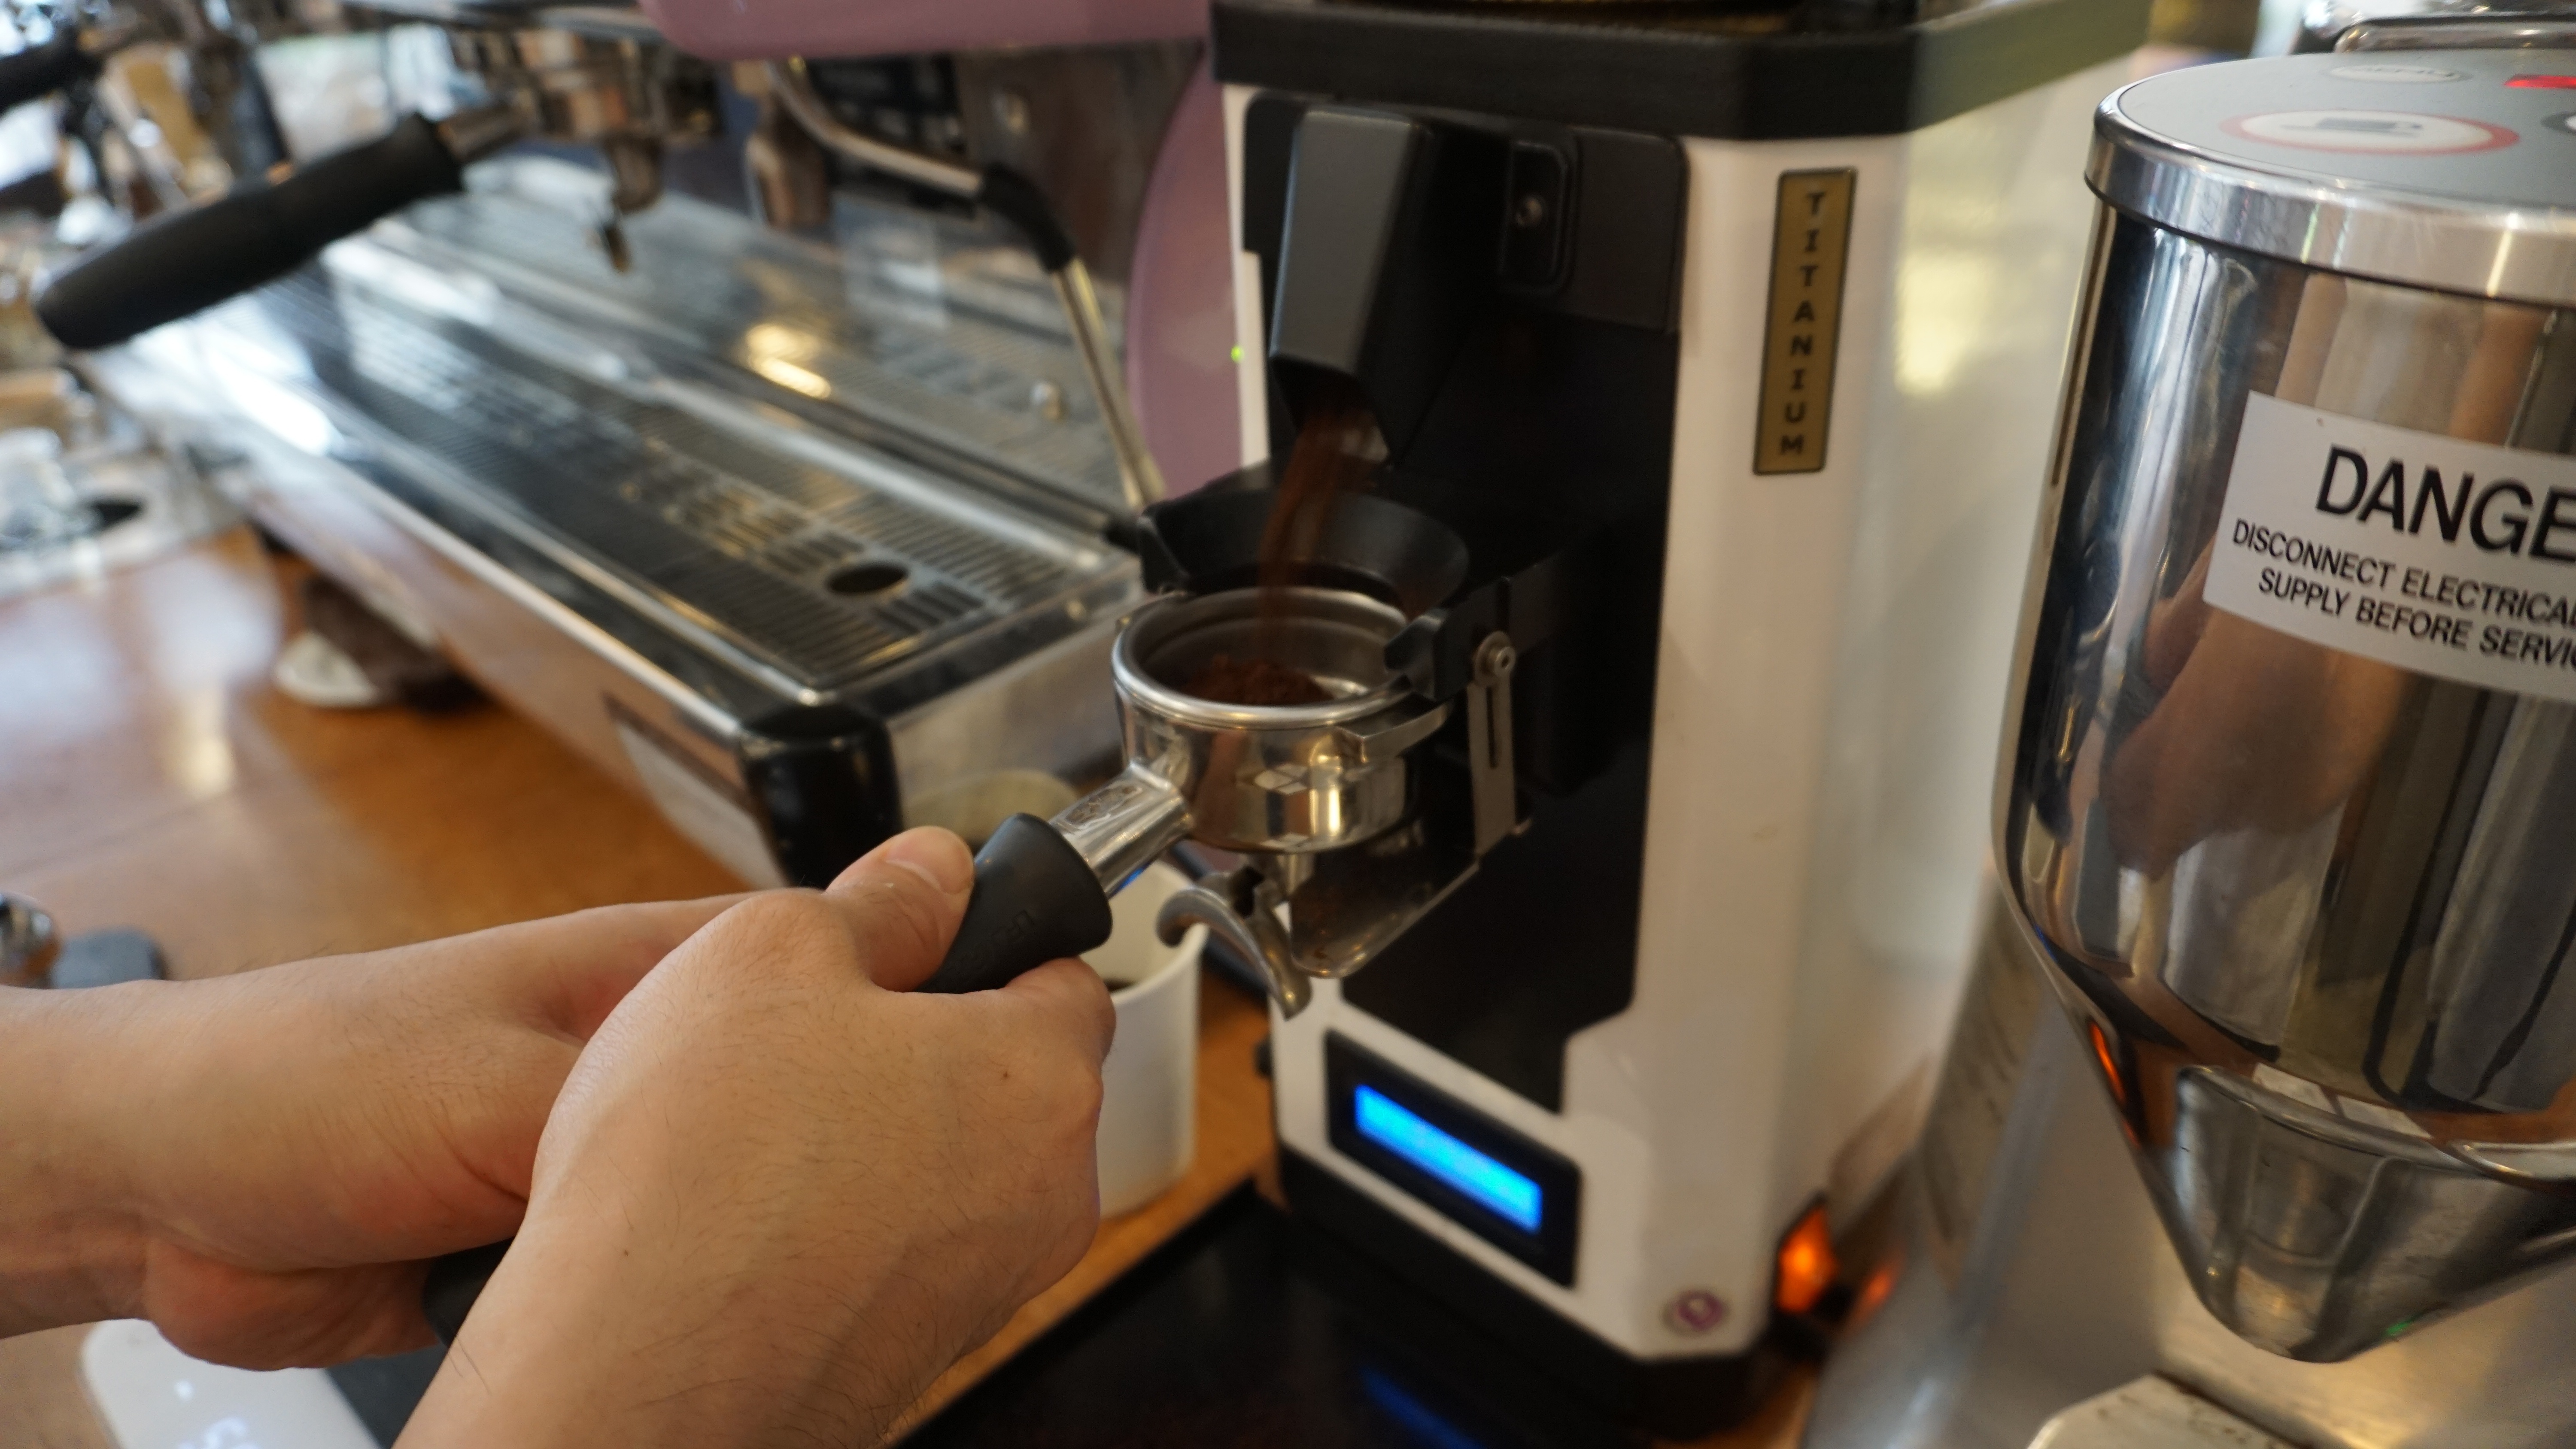
cafe, coffee, wheel, bean, natural, machine, drink, preparation, grinder, barista